Delphi Archaeological Museum

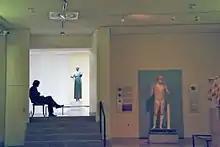
Interior of the museum

A first, rather small museum was inaugurated on 2 May 1903 to celebrate the end of the first great archaeological campaign of French excavations and to exhibit the findings. The building was designed by the French architect Albert Tournaire, financed by a trust established by the Greek banker and philanthropist Andreas Syngros. Two wings framed a small central building. The arrangement of the collection, designed by the director of the archaeological expedition, Théophile Homolle, was inspired by the view that the architectural parts and sculptures should be put "in context". Thus, parts of the main monuments of the site were reconstructed with plaster. Yet, the exhibits took every inch of available space, making the exhibition look pretty crammed. Furthermore, the museographic approach lacked any chronological or thematic arrangement. The quality of the exhibits themselves was thought to be self-explanatory. The first exhibition was thus destined more to the pleasure of the eyes than to any educational purpose.